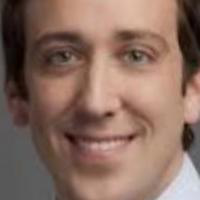
Age group: age 31-40